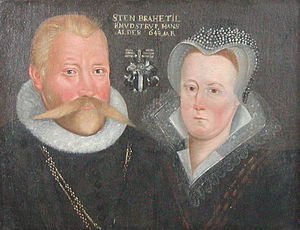
Steen Brahe til Knudstrup
Steen Brahe til Knudstrup og hustruen Sophie Rostrup Jørgensdatter i 1610.